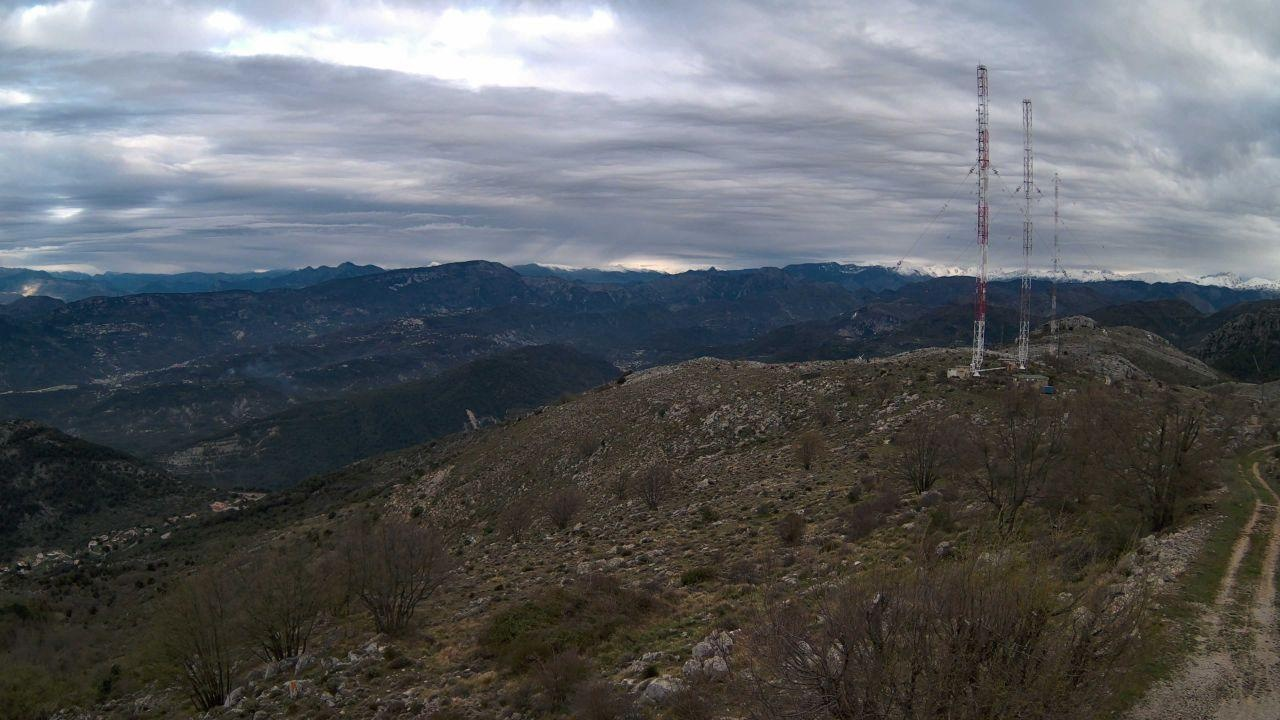
Fire: no
Smoke: no